Ariadne auf Naxos

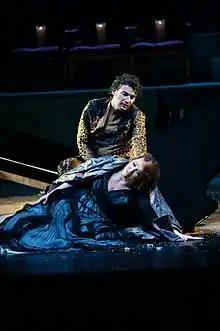
Emily Magee as Ariadne and Jonas Kaufmann as Bacchus, Salzburg Festival 2012

("Ariadne on Naxos"), Op. 60, is a 1912 opera by Richard Strauss with a German libretto by Hugo von Hofmannsthal. The opera's unusual combination of elements of low commedia dell'arte with those of high opera seria points up one of the work's principal themes: the competition between high and low art for the public's attention.